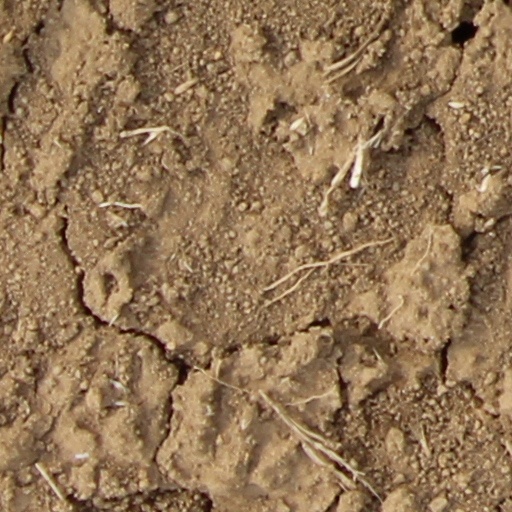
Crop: wheat